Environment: real
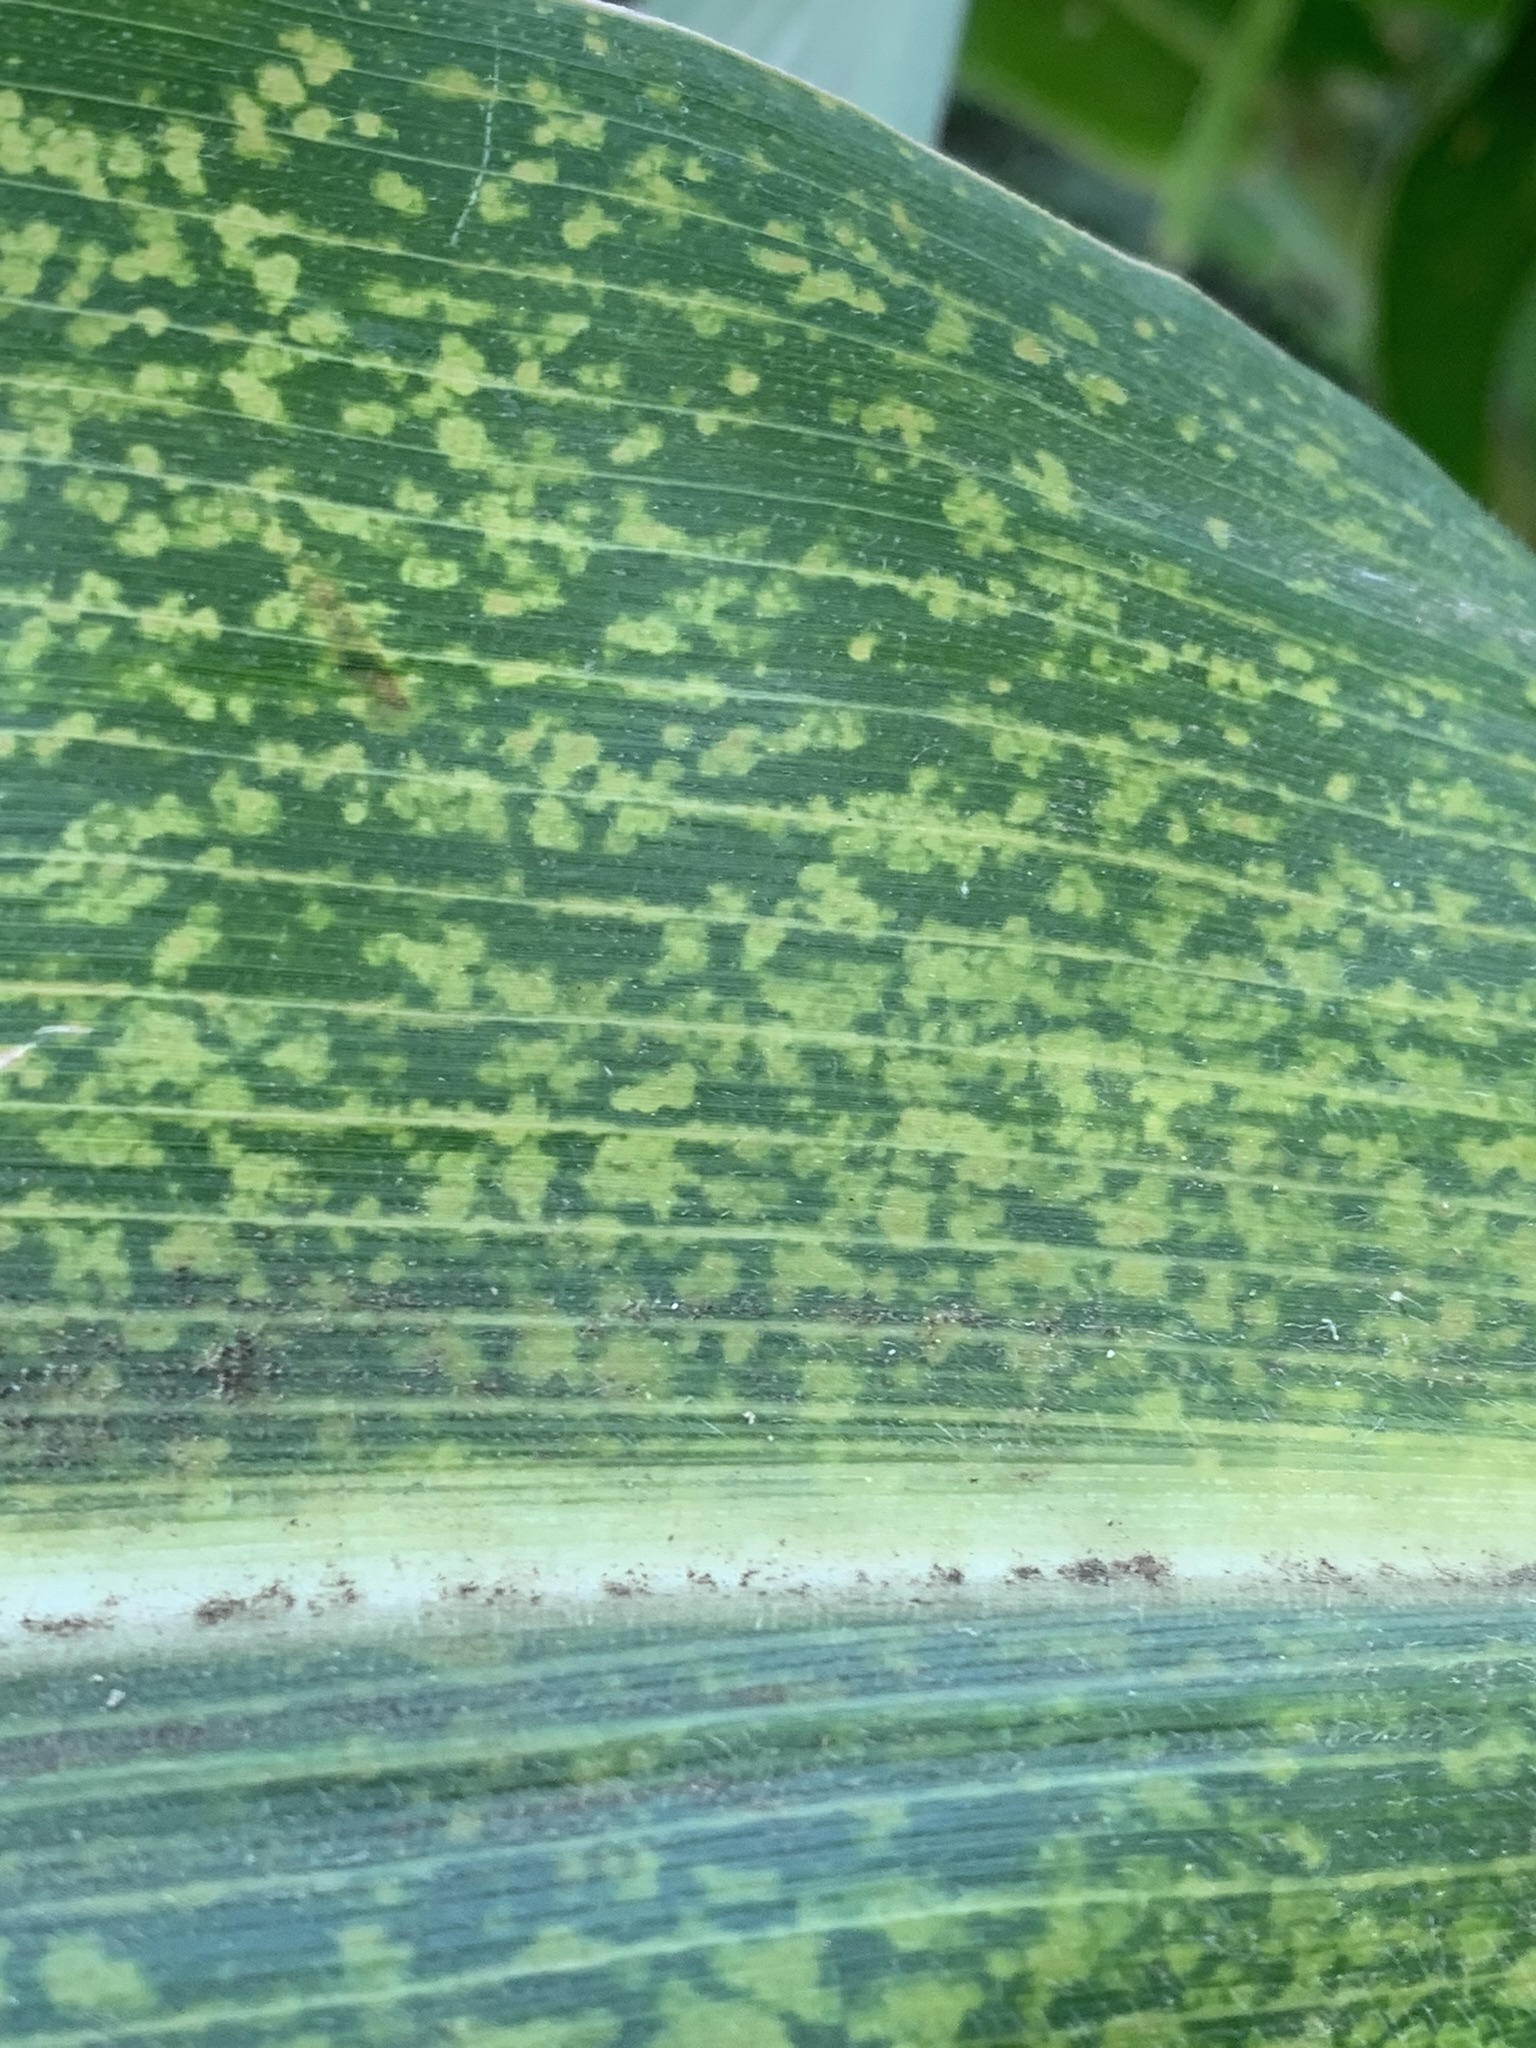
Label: lethal_necrosis